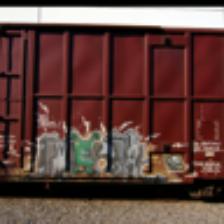
Label: NonHuman